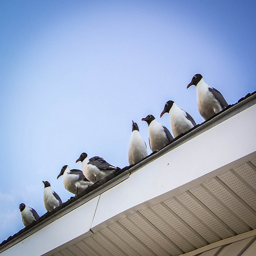
A flock of birds sitting on the edge of a roof.
Seagulls are sitting in a row on a roof.
A group of birds roosting in a line on the edge of a rooftop.
A row of seagulls sitting on a roof's edge.
Several different birds are sitting together on a bridge.